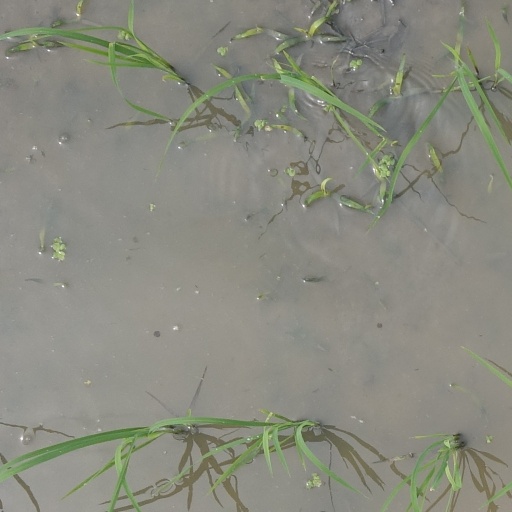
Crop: rice